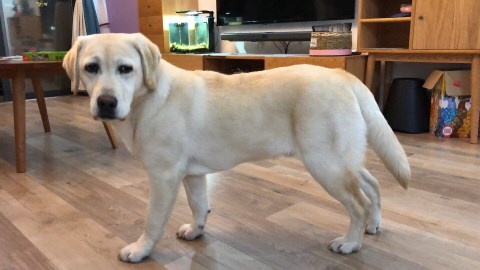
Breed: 3580-n000122-Labrador_retriever